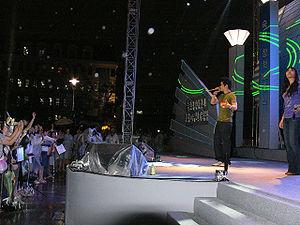
Clazziquai Project, aussi connu sous le nom Clazziquai, est un groupe expérimental sud-coréen qui combine plusieurs genres, notamment la musique électronique, l'acid jazz et la house. Les premiers albums non-officiels du groupe sont sortis en ligne en 2001, et ont bien été accueillis par les netizens. Ils sont restés un groupe underground avant la sortie de leur premier album Instant Pig en 2004, qui s'est vendu à plus de 80000 d'exemplaires. Depuis, leur musique a été utilisée dans des émissions, des publicités et des films.